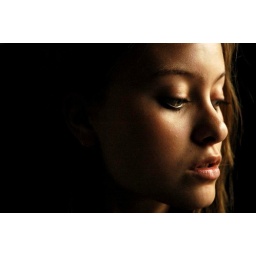
A shadow affect, I took this simply sitting in my computer chair. =)